Hipodromo Nacional de Maroñas

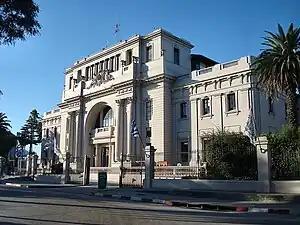
"Hipódromo Nacional de Maroñas"

Hipódromo Nacional de Maroñas is a horse racing track located in Ituzaingó neighbourhood, in Montevideo, Uruguay. It has a 2,065 metres main dirt track and a dirt 2,000 metres training track. It has a seating capacity of 2,426 people and can accommodate approximately 5,500 standing. It has a parking with room for approximately 697 cars.